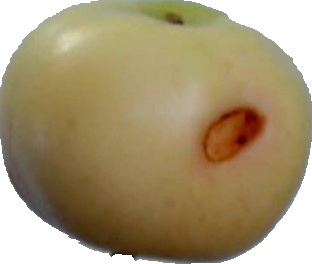
Label: apple_6